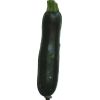
Label: dark_zucchini